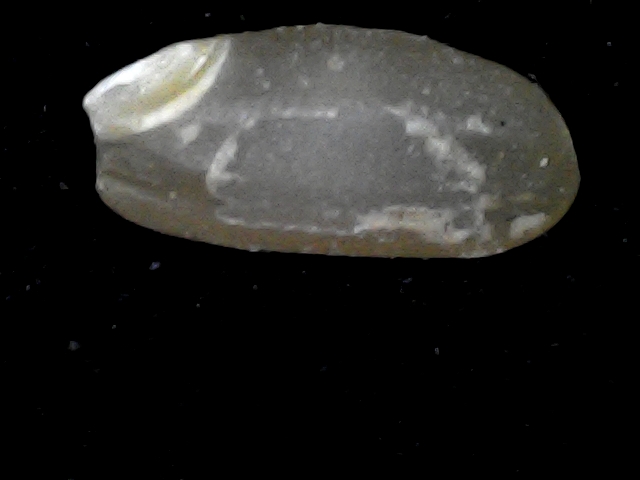
Rice variety: BD76